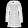
Label: Coat